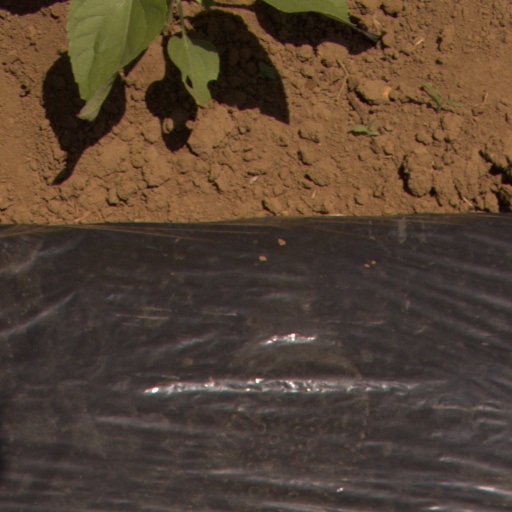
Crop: Jerusalem artichoke